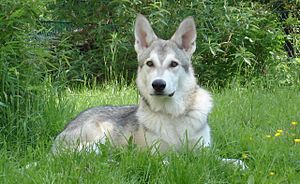
Saarlooswolfhond
Saarlooswolfhond blev skabt i 1921 af Leendert Saarloos, da han krydsede en schæferhund med en hunulv. Efter selektiv avl gennem flere tiår viste racen sig noget lettere at træne end den lignende Tjekkoslovakisk ulvehund, men den er stadig flokorienteret og har ulvens mistænksomhed i sig, og den kan derfor være lidt sky.